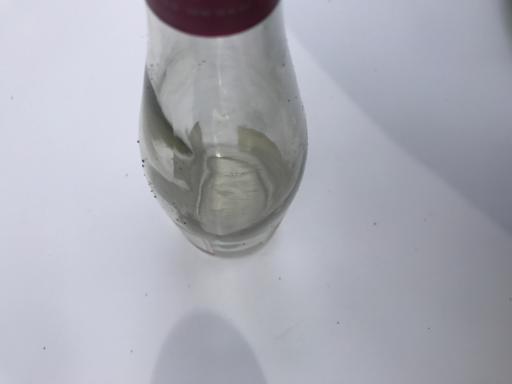
Label: glass